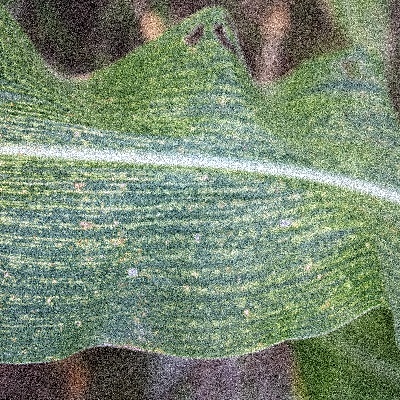
Label: Corn_(Maize)___Maize_Streak_Virus